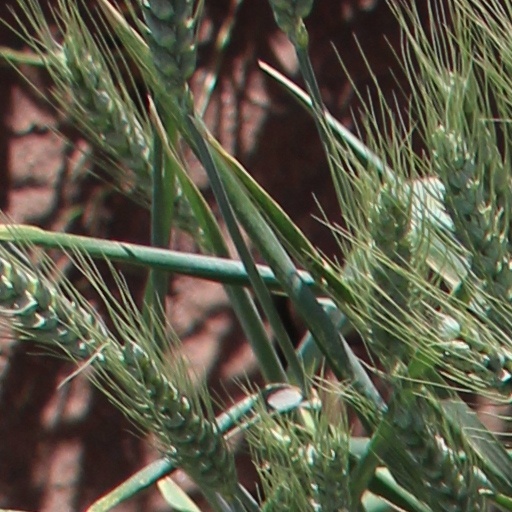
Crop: wheat